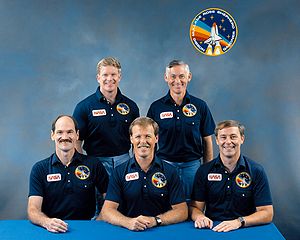
STS-27
STS-51-J var Atlantis 3. rumfærge-flyvning.